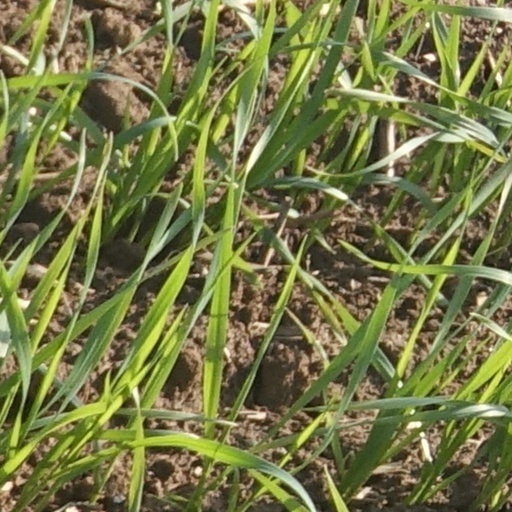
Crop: wheat